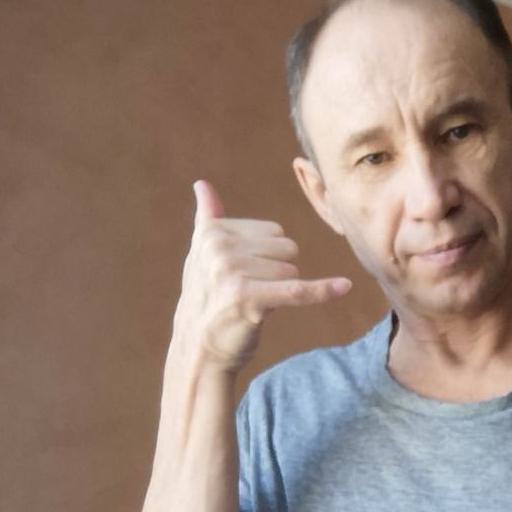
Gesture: call